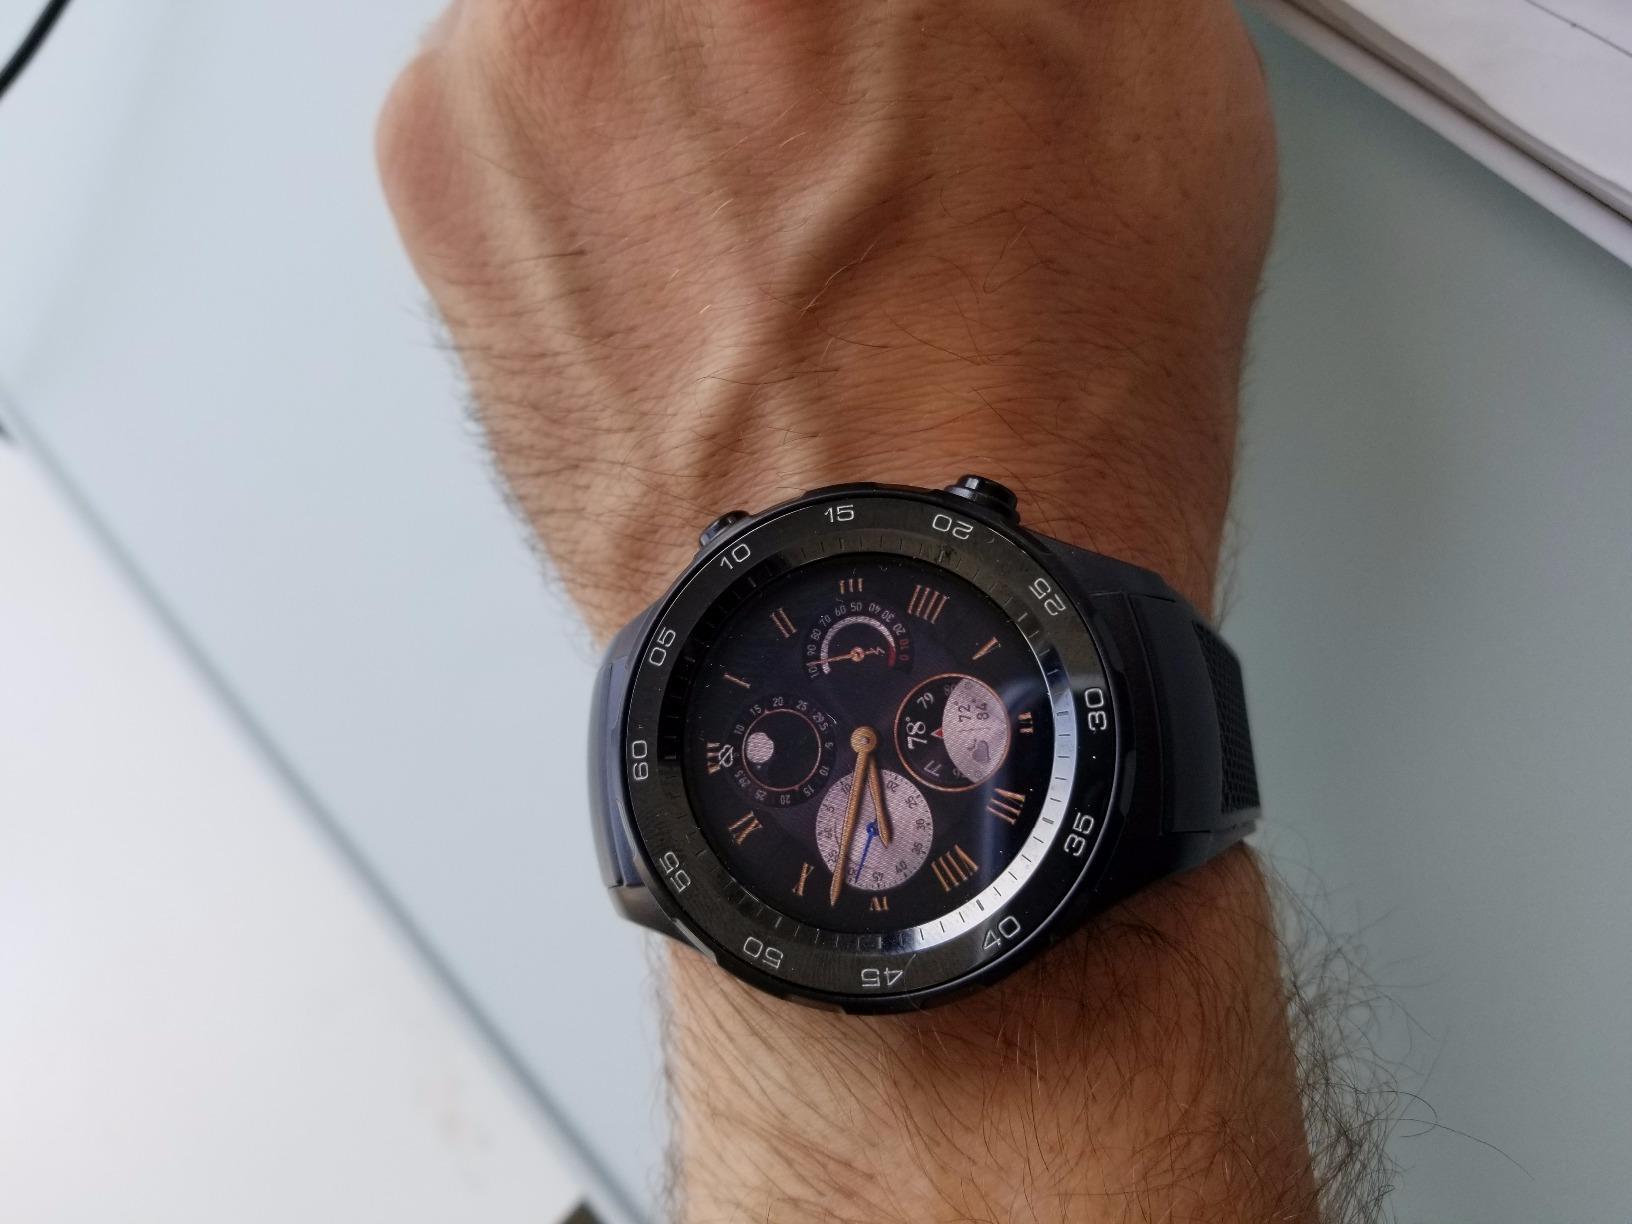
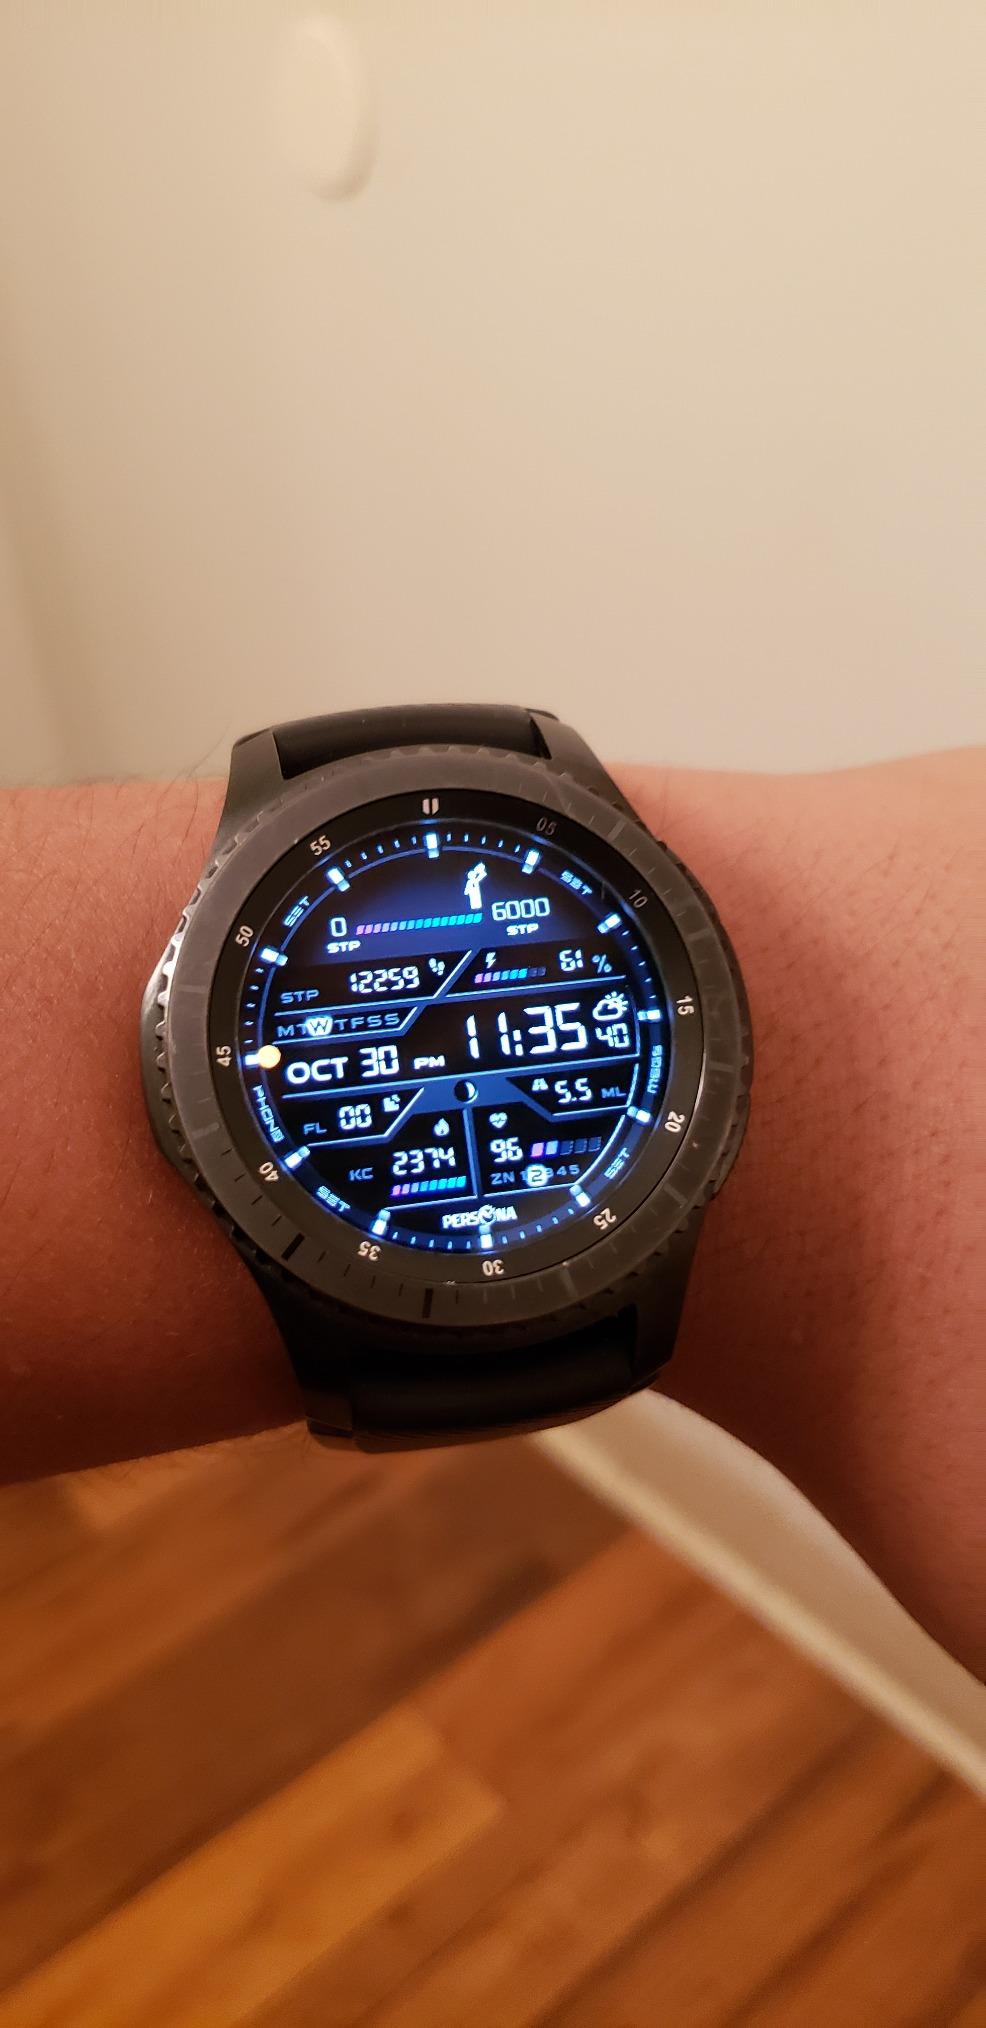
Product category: smartwatch
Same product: no